Vincent Parker

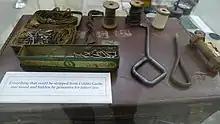
Artifacts at The International Museum of World War II, Massachusetts. A briefcase, a blank key, and tools. Parker filed keys as a POW. Also shown is a wheel stud and a wheel nut.

Objects thrown out of windows were common in 1943 in Colditz. Corran Purdon described jeering, cheering, a burning palliasse, water bombs, morale unlike any other camp, and the riot squads, when he entered the Colditz courtyard for the first time.